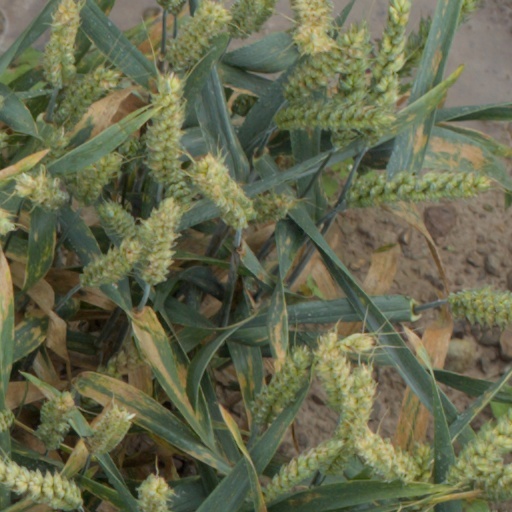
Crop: wheat